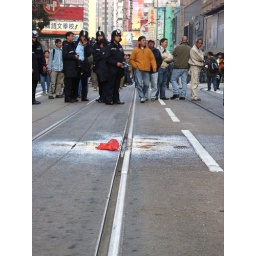
Someone from an old building in Hennessy Road threw a water bomb towards the protesters